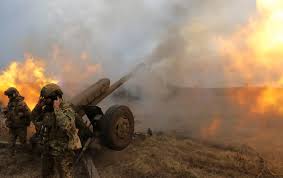
Label: Self Propelled Artillery